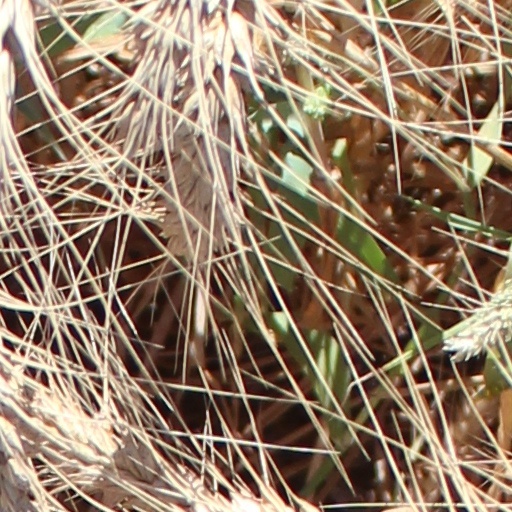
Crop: wheat